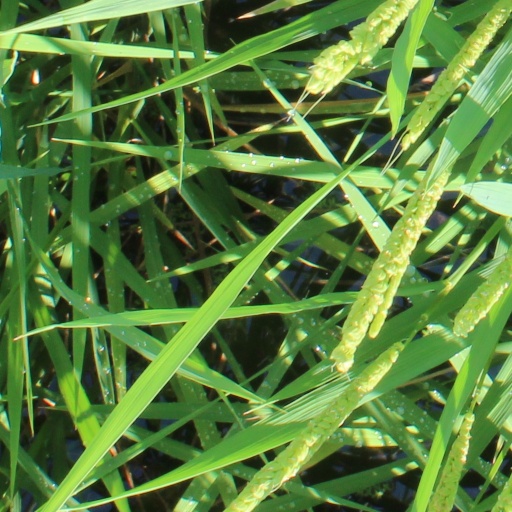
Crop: rice